Stafford Plantation

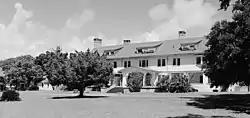
Stafford mansion

The Stafford Plantation was a plantation on Cumberland Island in Camden County, on the southeastern coast of Georgia. It was established in the early 19th century by Robert Stafford.